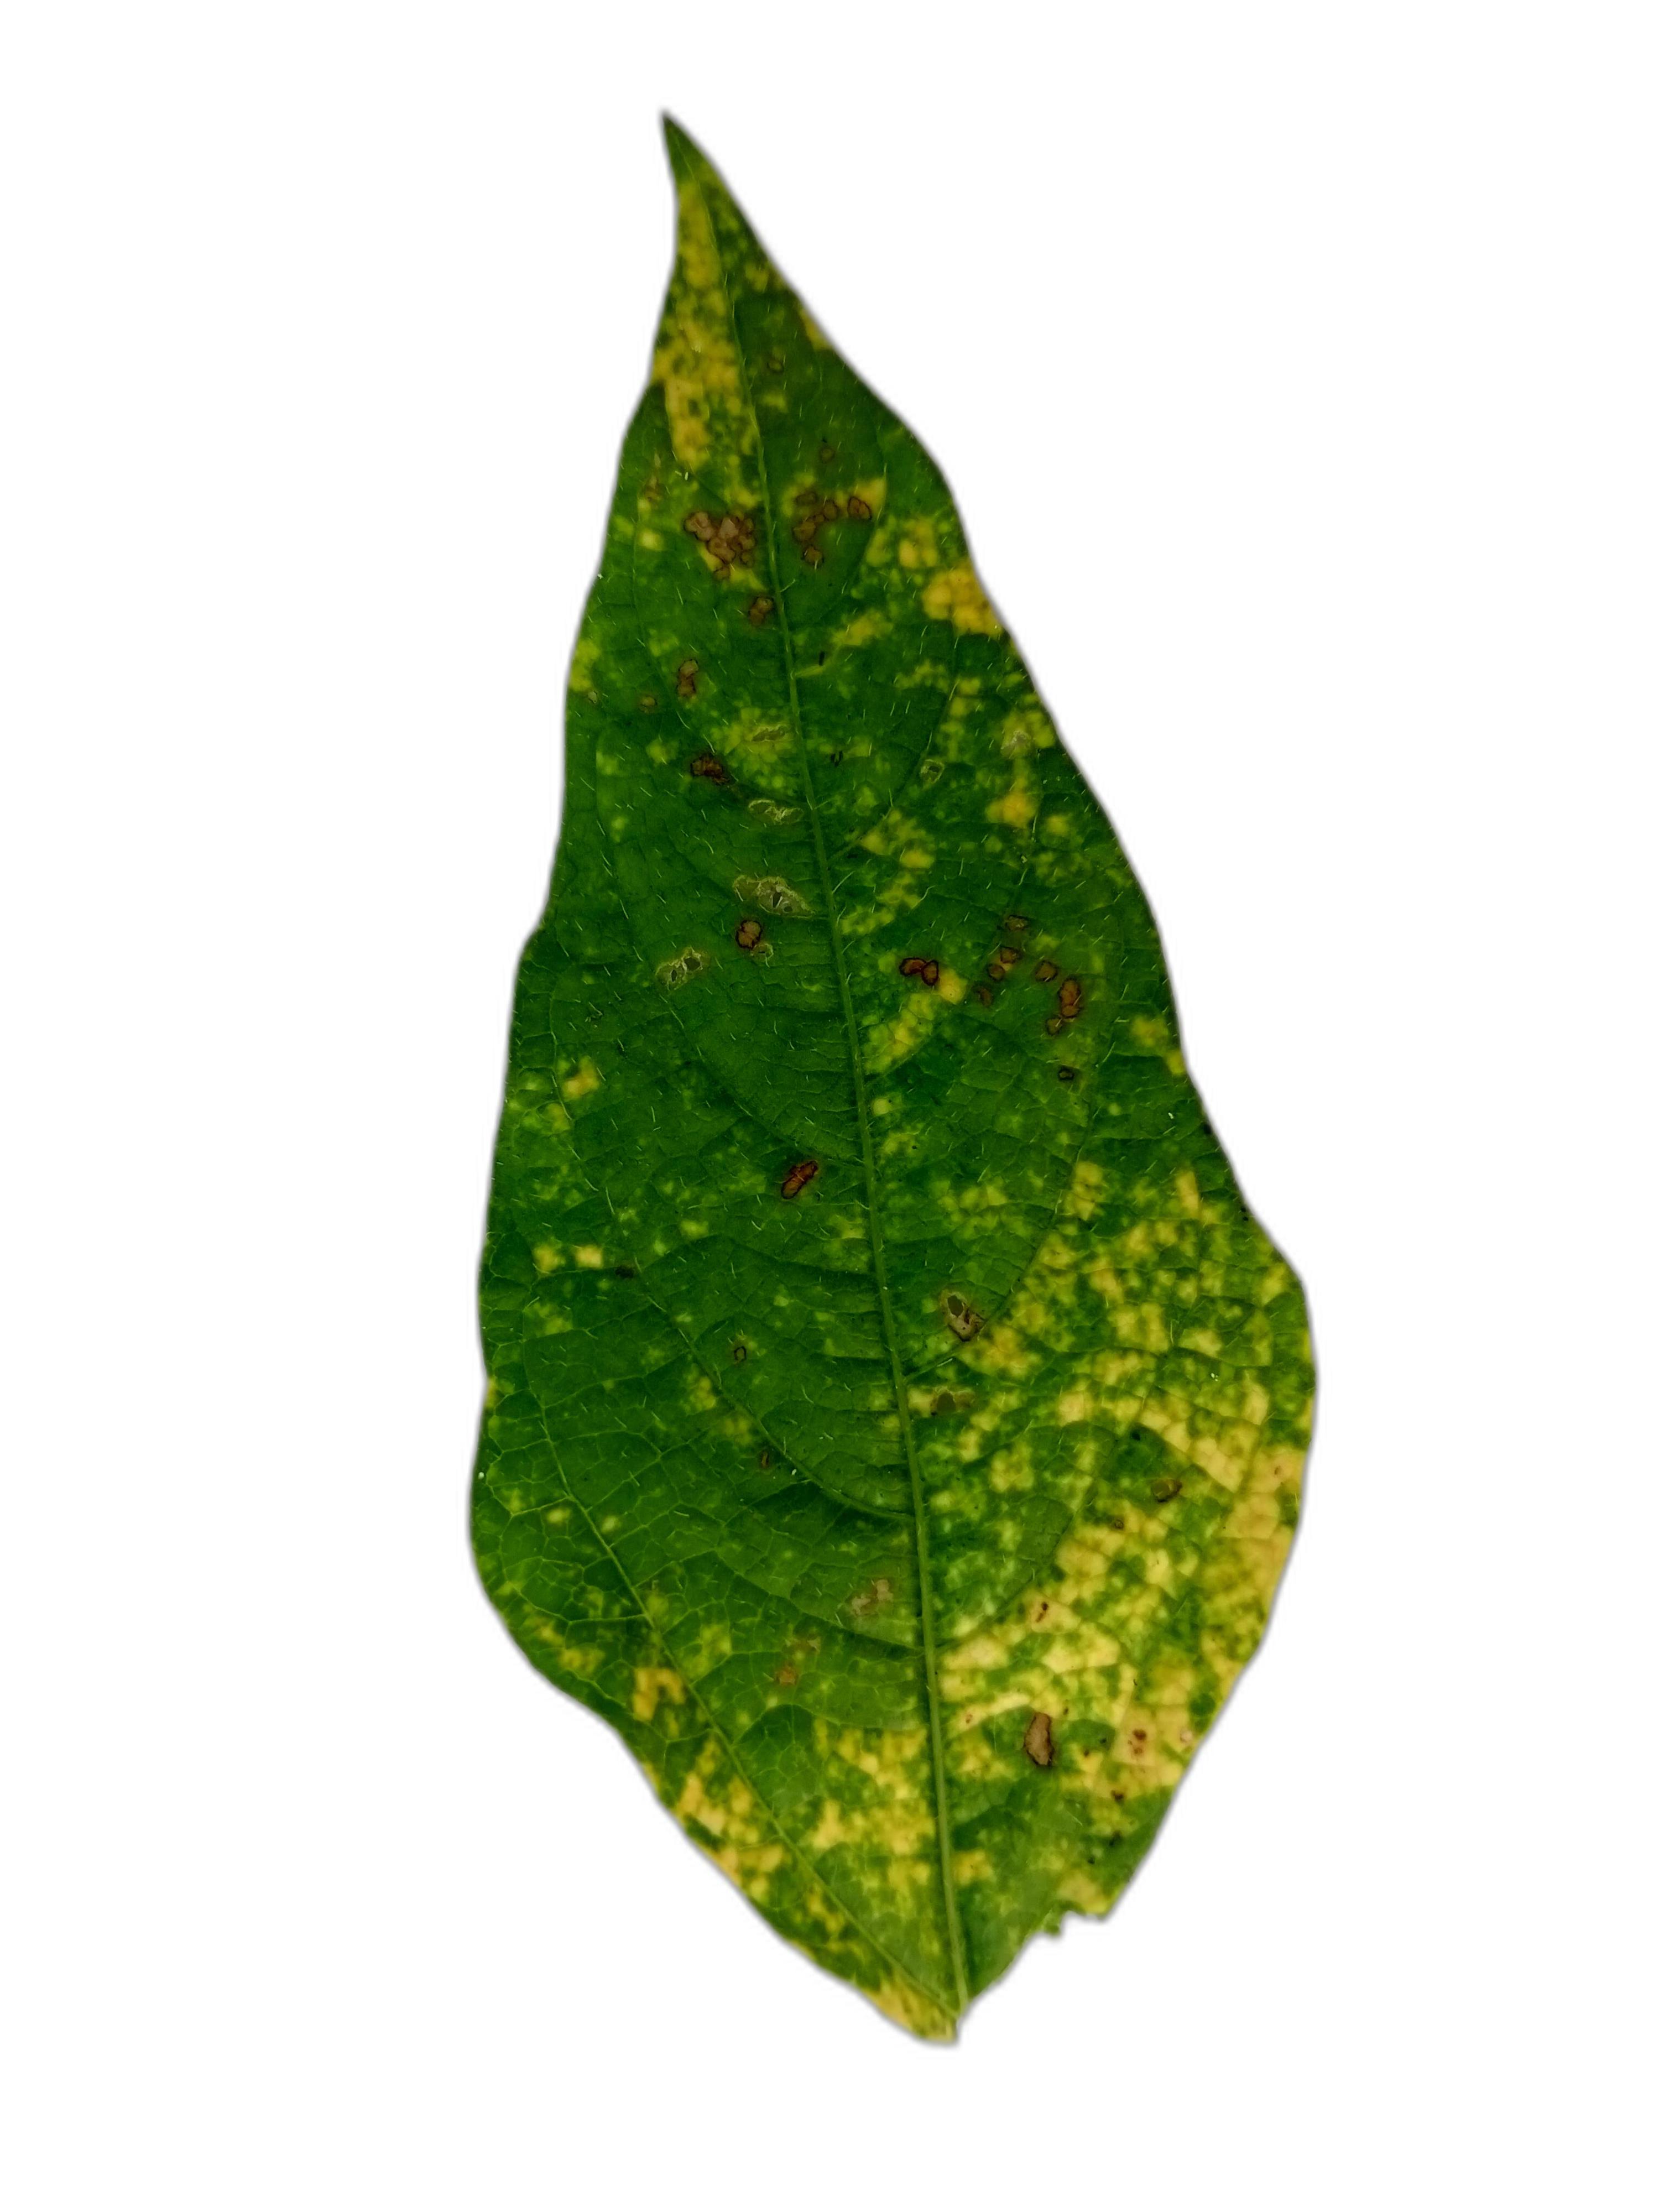
Label: Yellow Mosaic